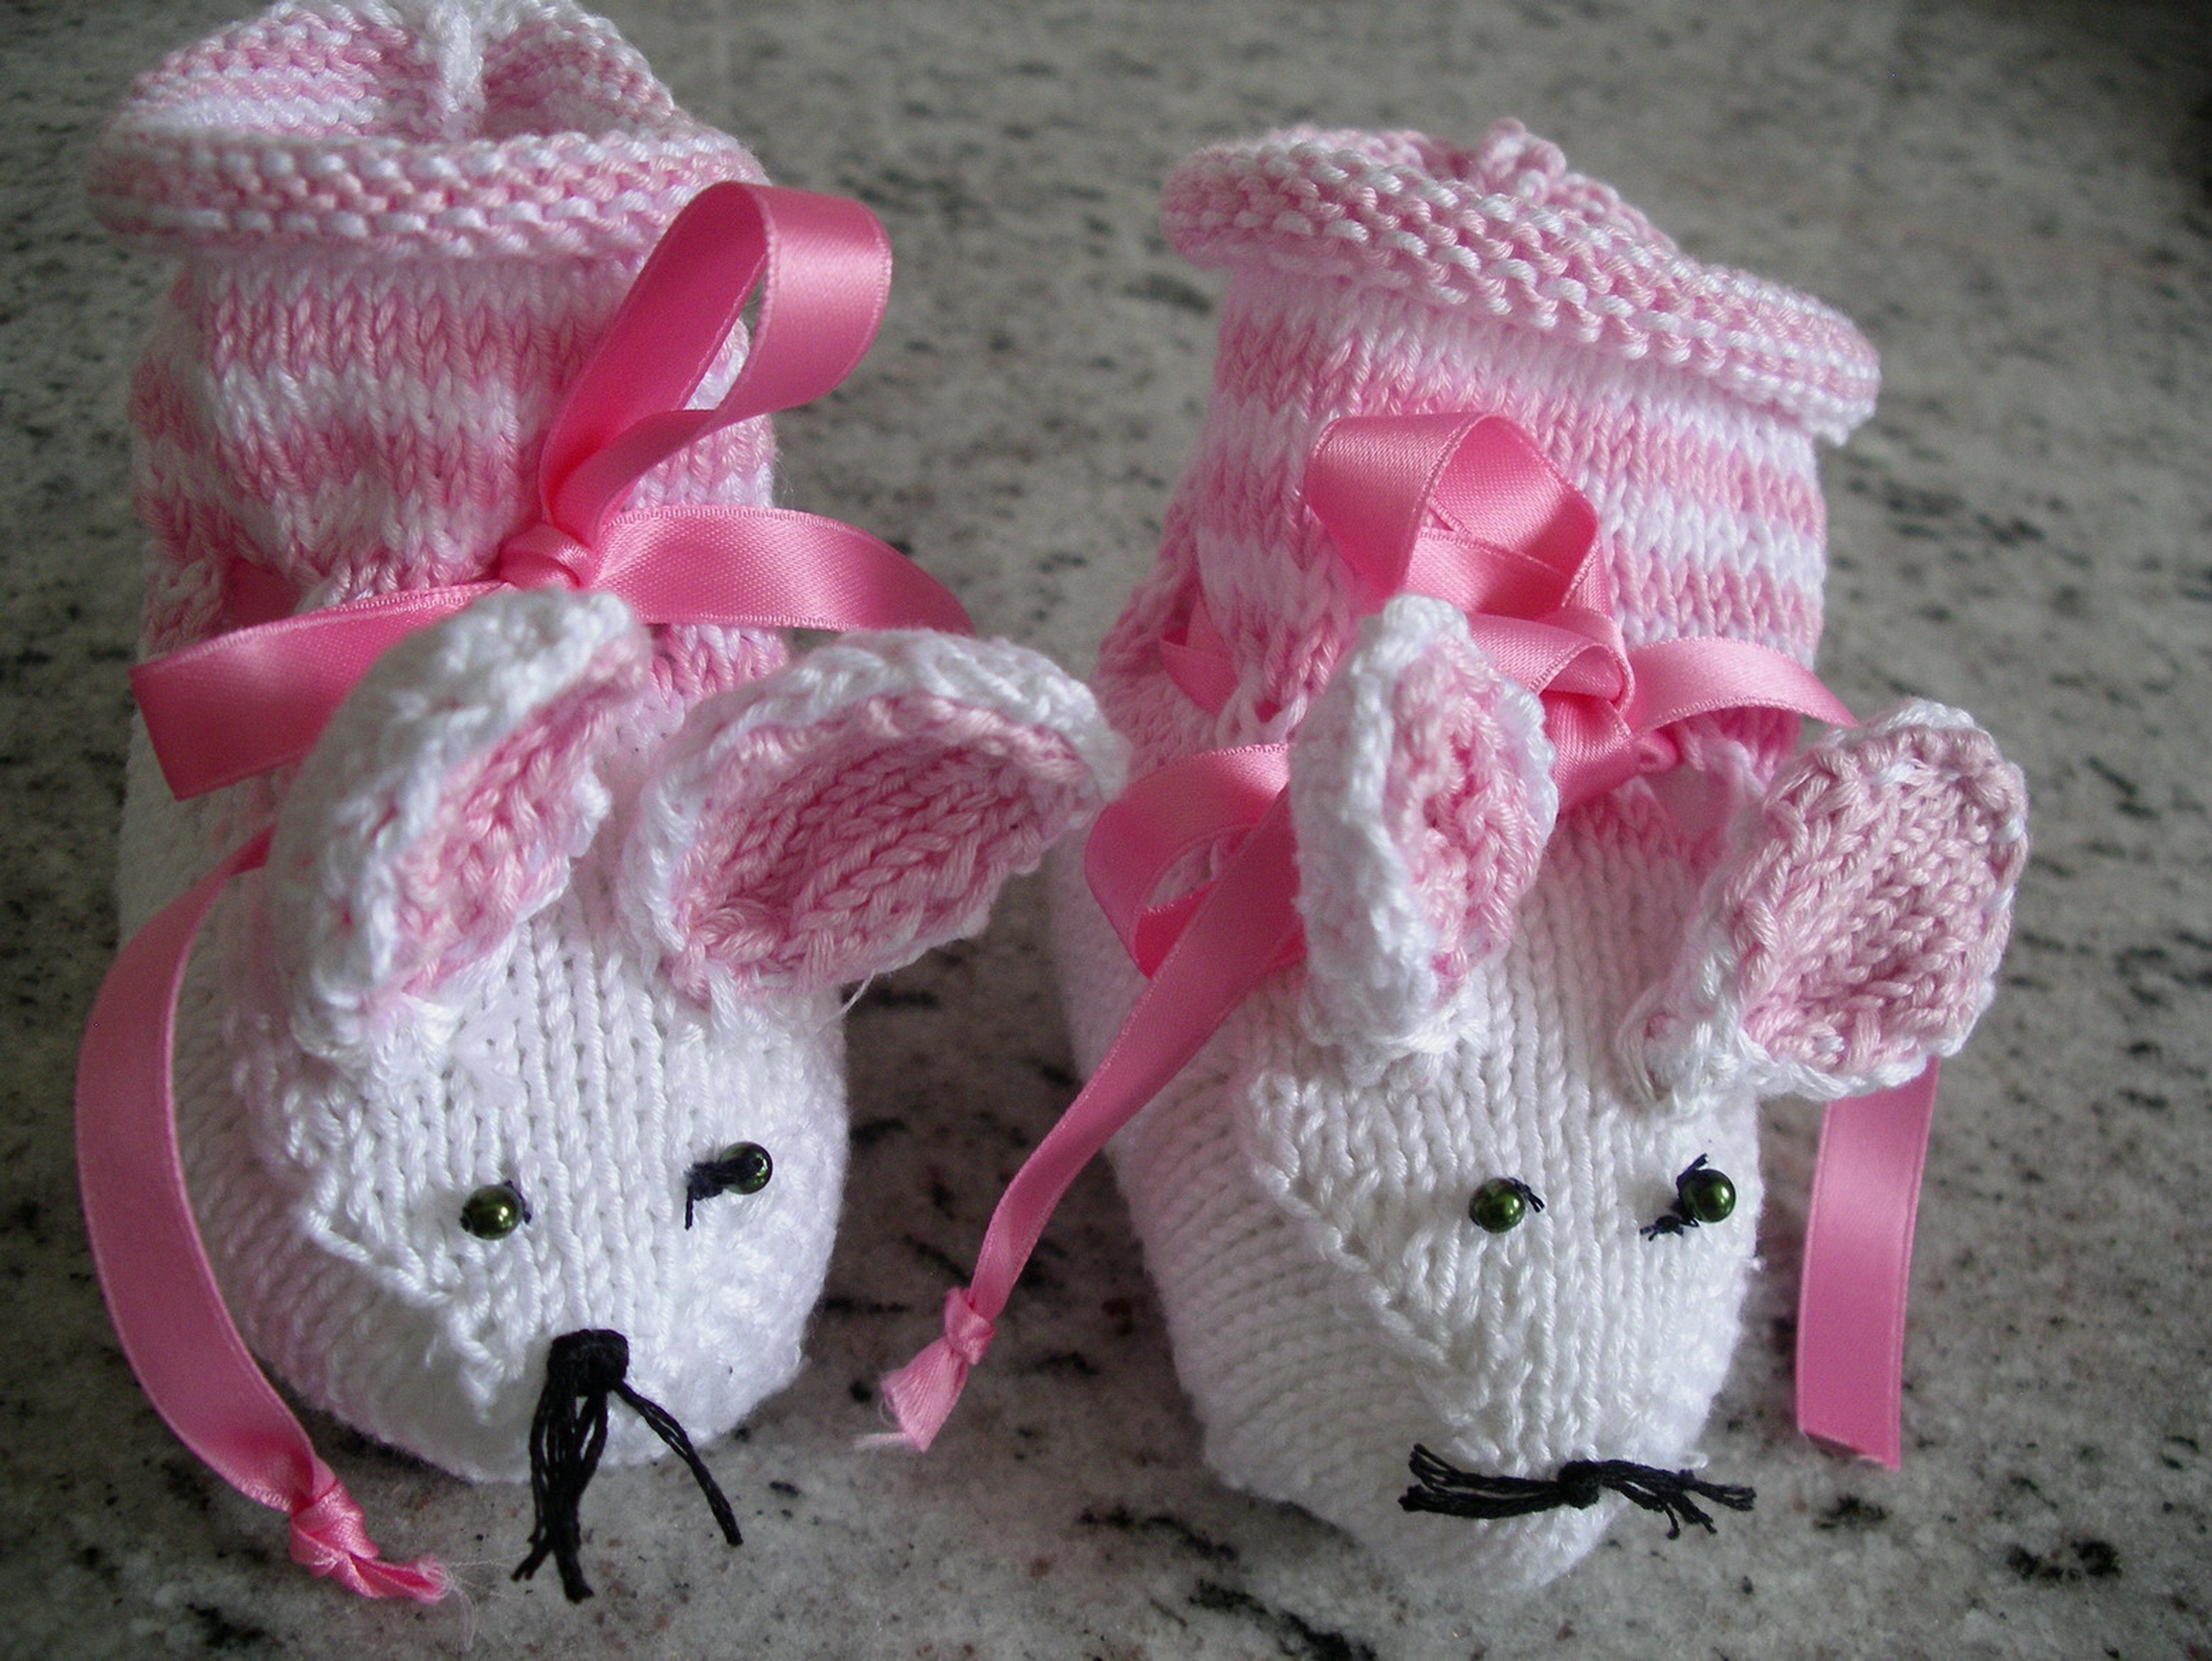
flower, clothing, pink, toy, crochet, textile, art, baby shoes, stuffed toy, first born shoes, knit homemade socks mice